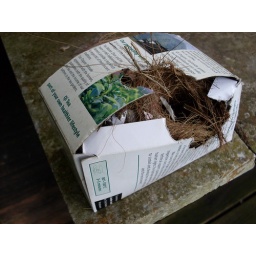
birds nest in tea box